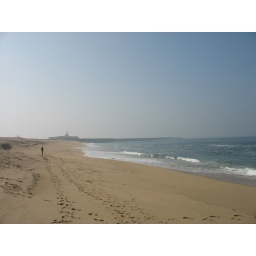
Person walking on a beach in Northern Portugal